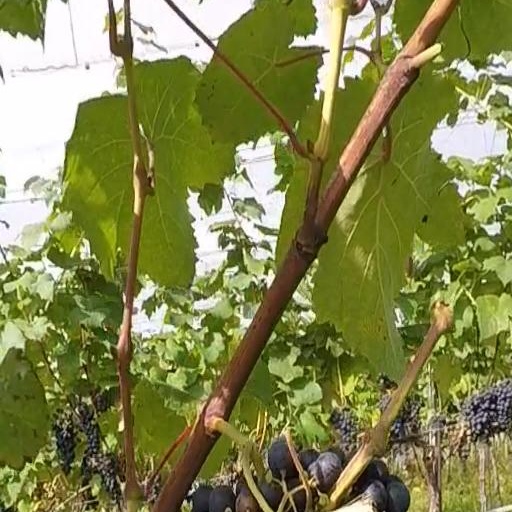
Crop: grape